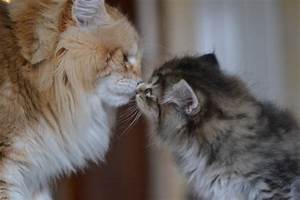
Label: cat